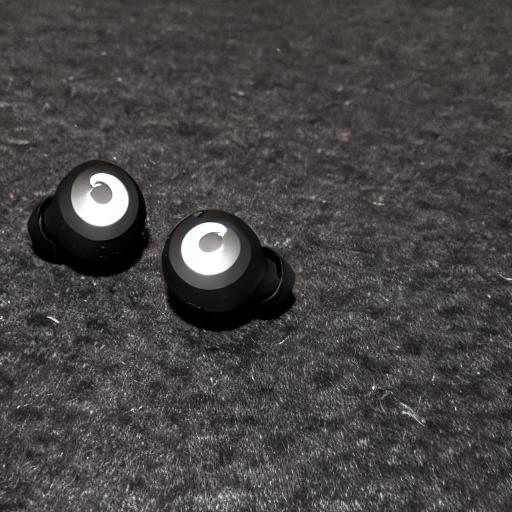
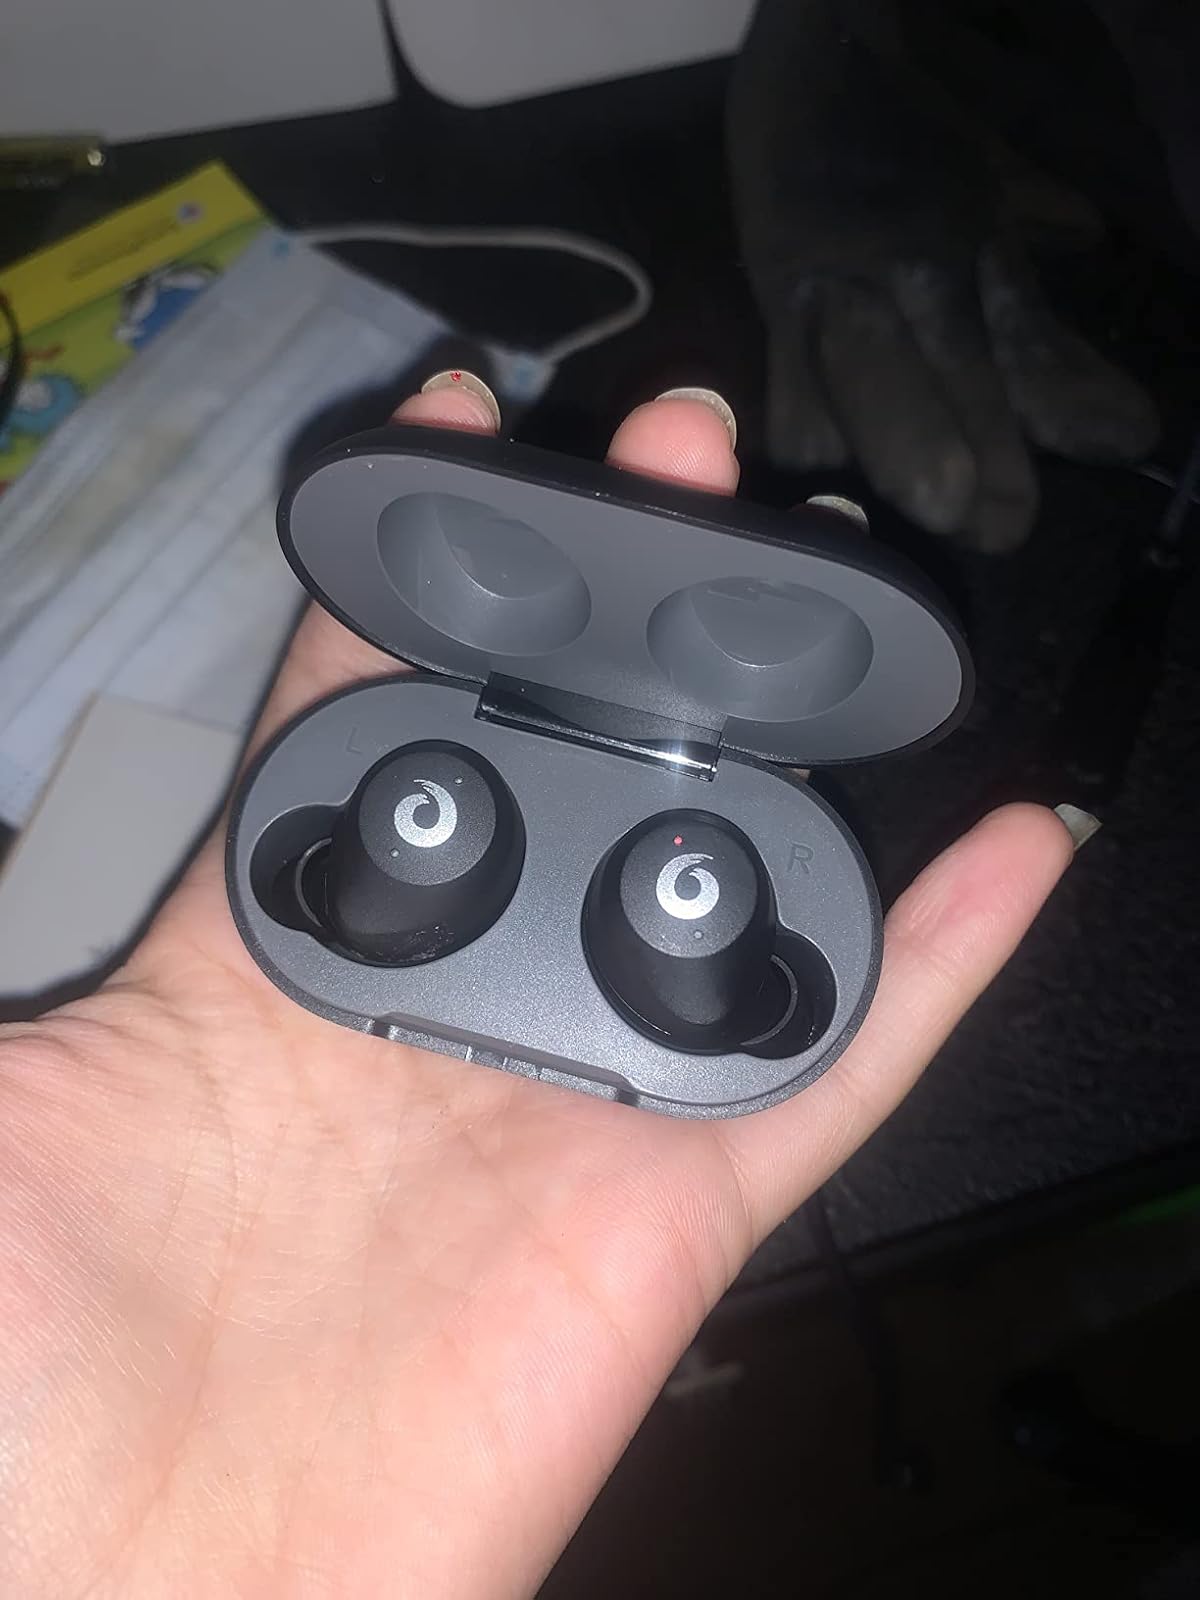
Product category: earbuds
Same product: no